French Louisianians

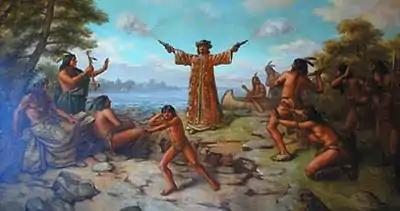
Jean Nicolet, depicted in a 1910 painting by Frank Rohrbeck, was probably the first European to explore Wisconsin. The mural is located in the Brown County Courthouse in Green Bay.

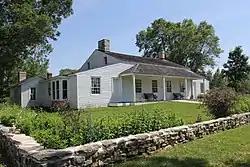
French-Canadian voyageur Joseph Roi built the Tank Cottage in Green Bay in 1776. Located in Heritage Hill State Historical Park, it is the oldest standing building from Wisconsin's early years and is listed on the National Register of Historic Places.

French colonization of the region began in earnest during the late 17th century by "coureurs des bois" from what is now modern-day Canada. With French colonial expansion into the North American interior, various missions, forts and trading posts were established under the administration of New France.